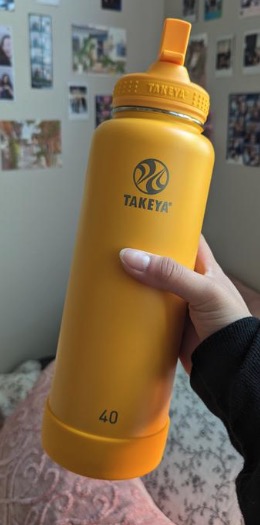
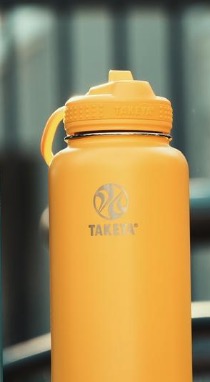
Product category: misc
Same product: yes